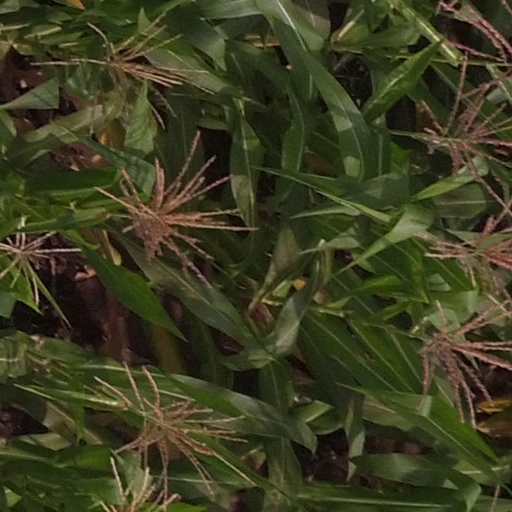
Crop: maize; corn